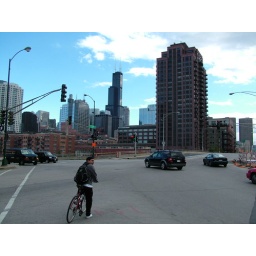
Random street crossing with the Sears tower in the background. A little slice of Chicago traffic.